Mark Wade

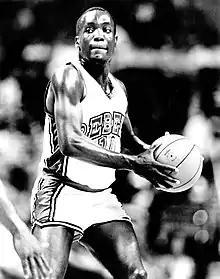
Wade at UNLV in 1986–87

Mark Anthony Wade (born October 15, 1965) is an American former professional basketball player. A and point guard, Wade played college basketball for the UNLV Runnin' Rebels, setting the NCAA record for assists in a season, with 406 (in 38 games) in 1986–87. He spent the 1987–88 NBA season with the Golden State Warriors, and played one game for the Dallas Mavericks in 1989–90.